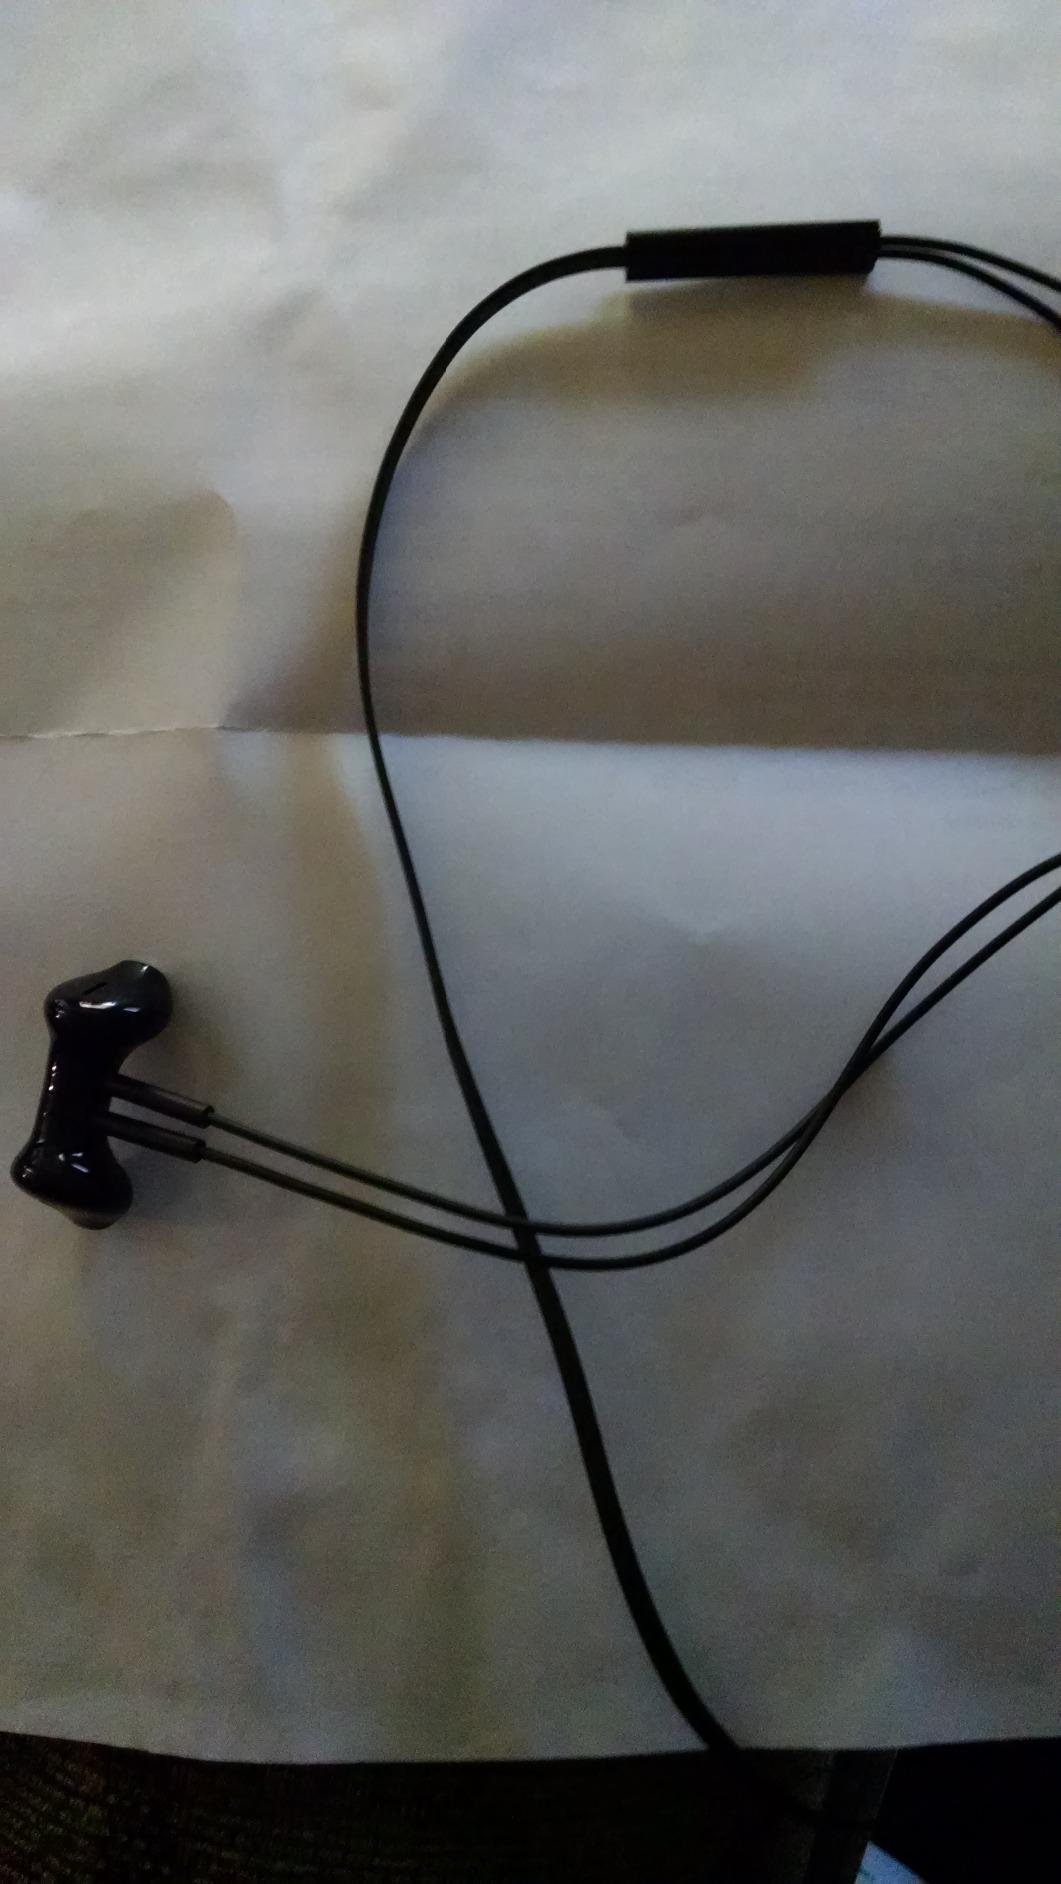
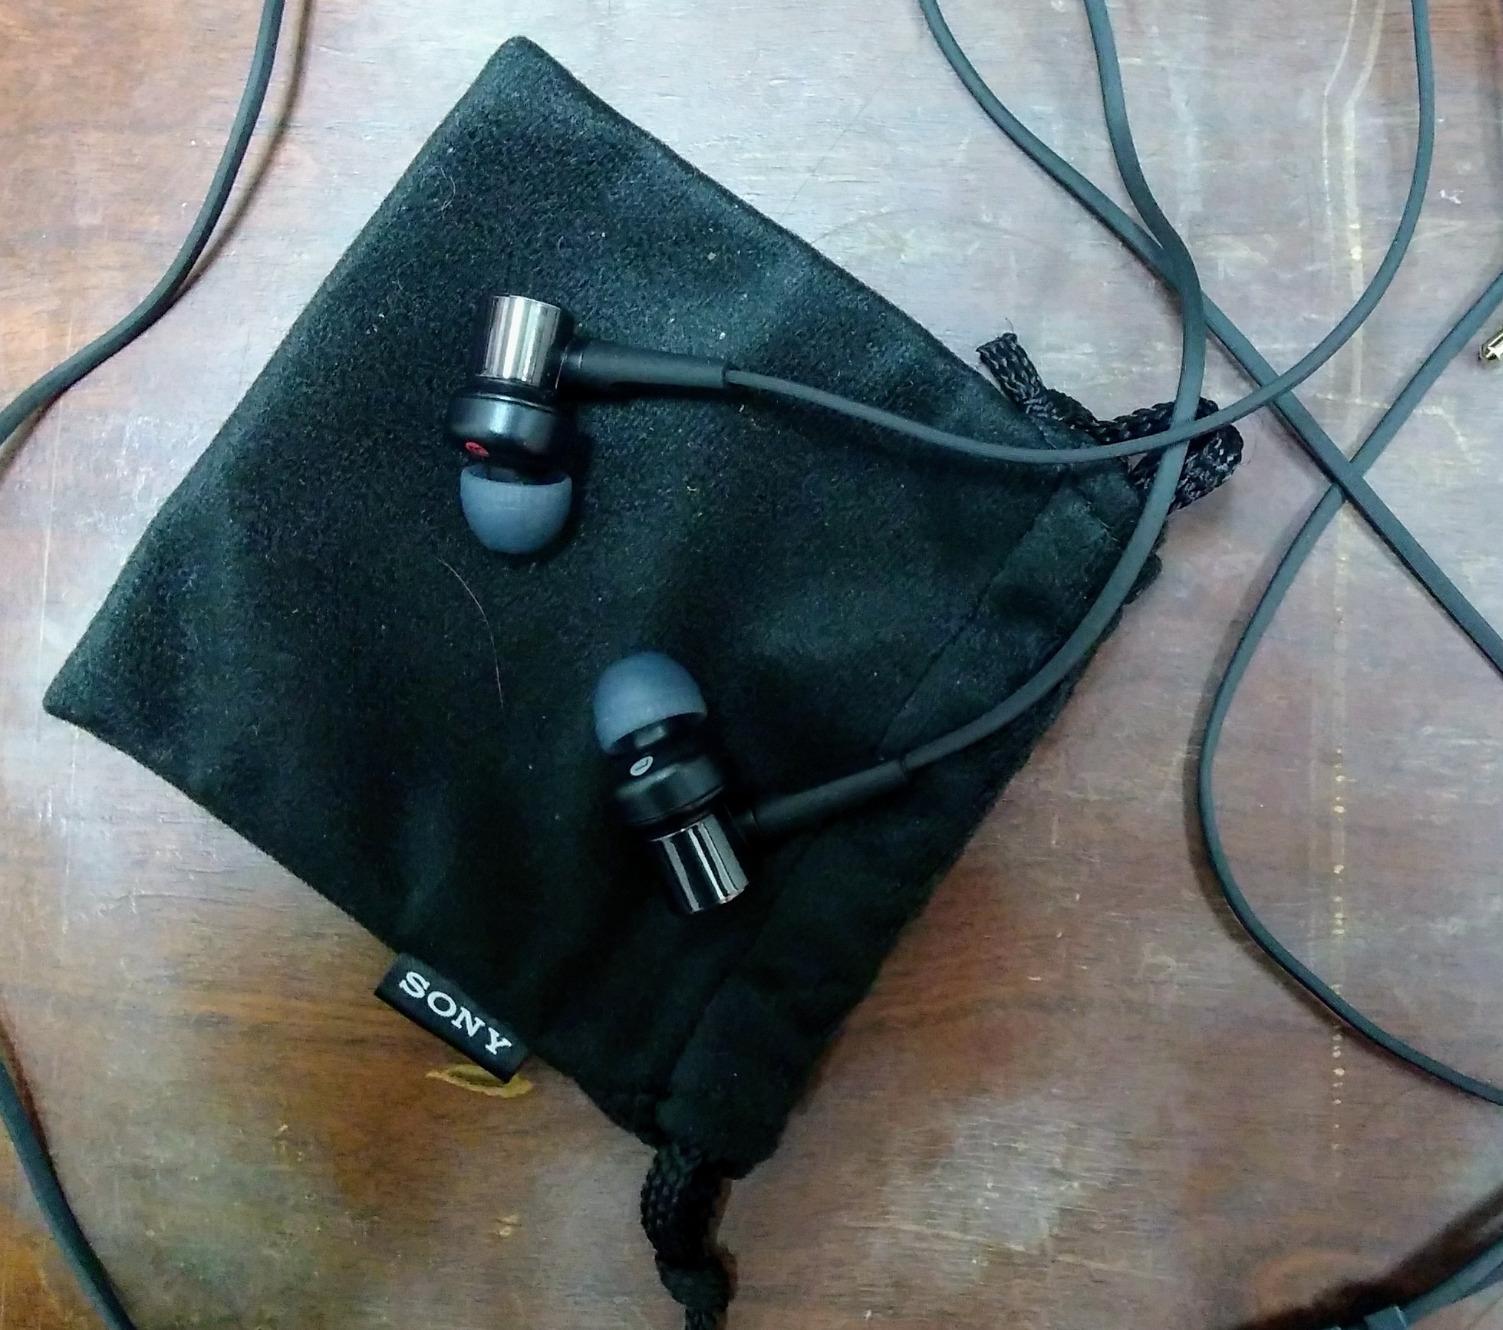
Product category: headphones
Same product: no